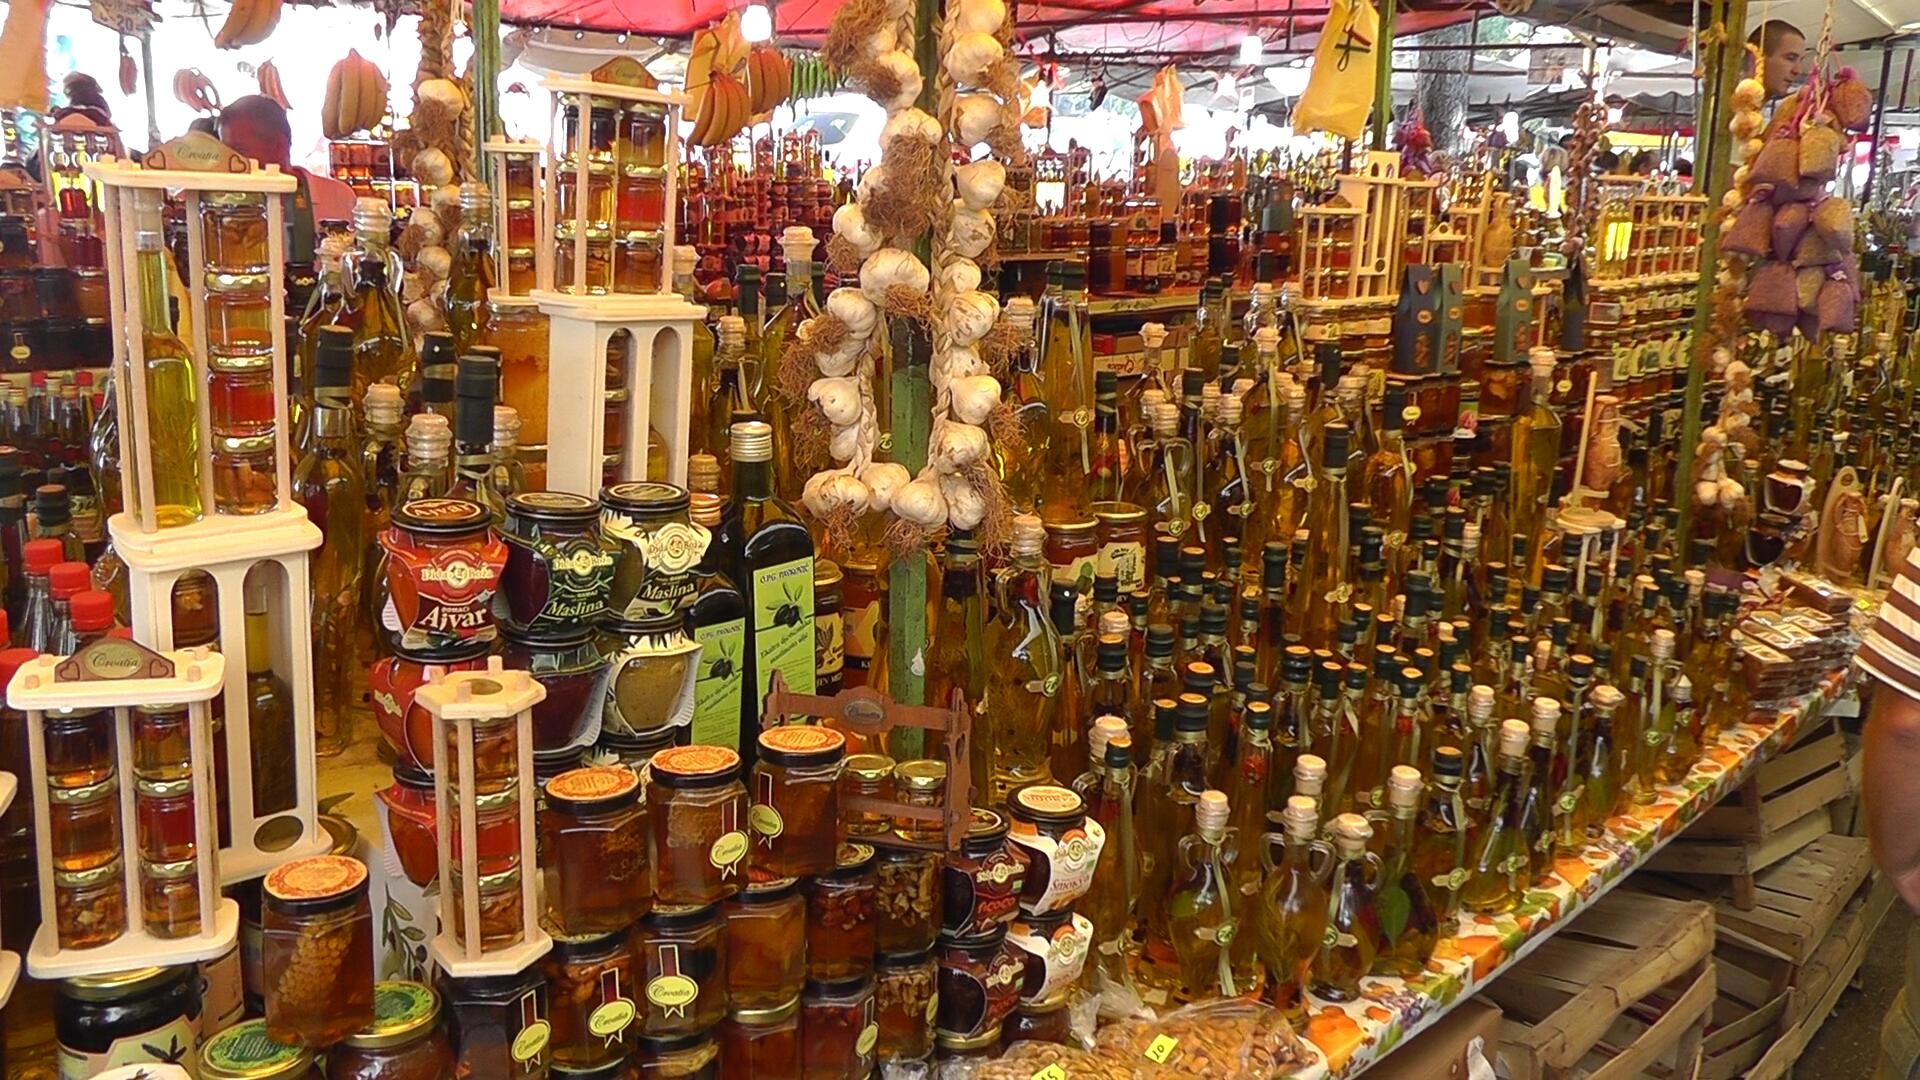
city, bazaar, market, marketplace, public space, croatia, stall, grocery store, retail, trogir, oils, human settlement